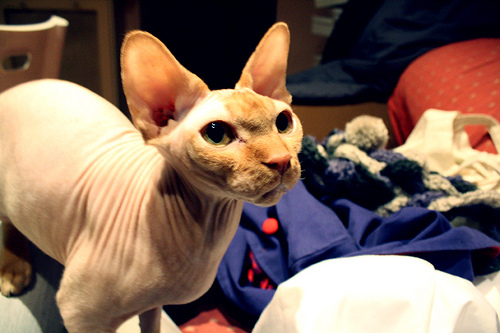
Animal: cat
Breed: sphynx